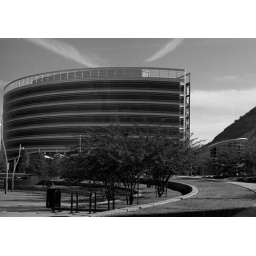
office building in Tempe, AZ